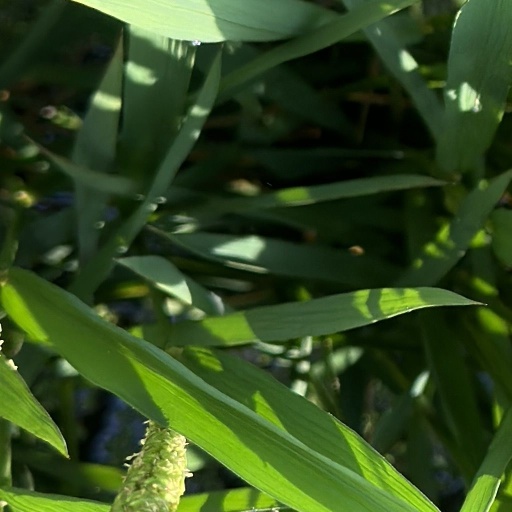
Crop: rice